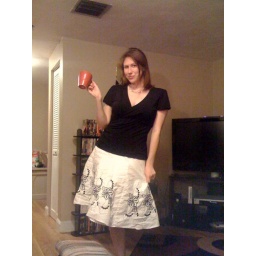
At home, drinking some tea. Black shirt, black and white skirt hitting just below the knees.